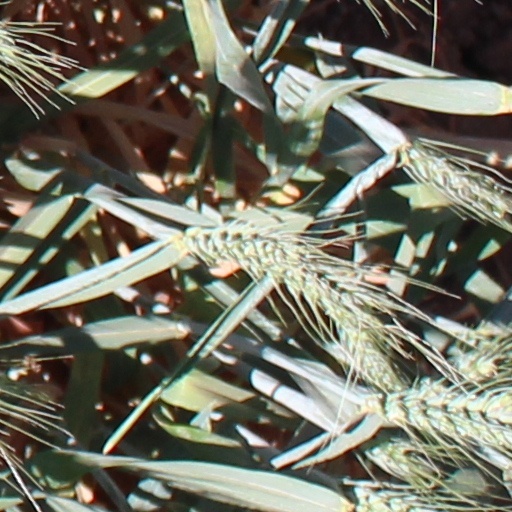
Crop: wheat